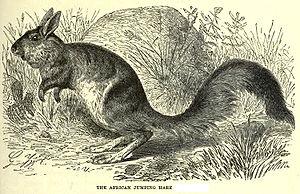
Pedetes est un genre de rongeurs qui comprend les lièvres sauteurs actuels. Souvent considéré comme monotypique, les recherches faites à partir de la fin du XXᵉ siècle tendent à confirmer l'existence dans ce genre de deux espèces africaines à part entière, l'une à l'est de l'Afrique : Pedetes surdaster, et l'autre au sud : Pedetes capensis.